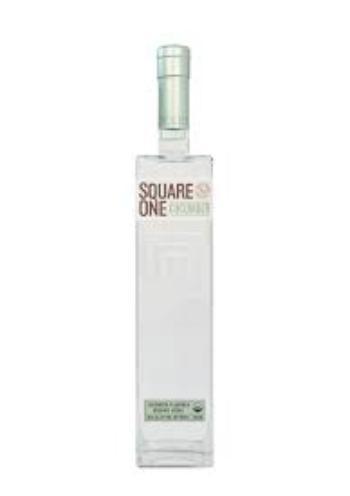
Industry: Food